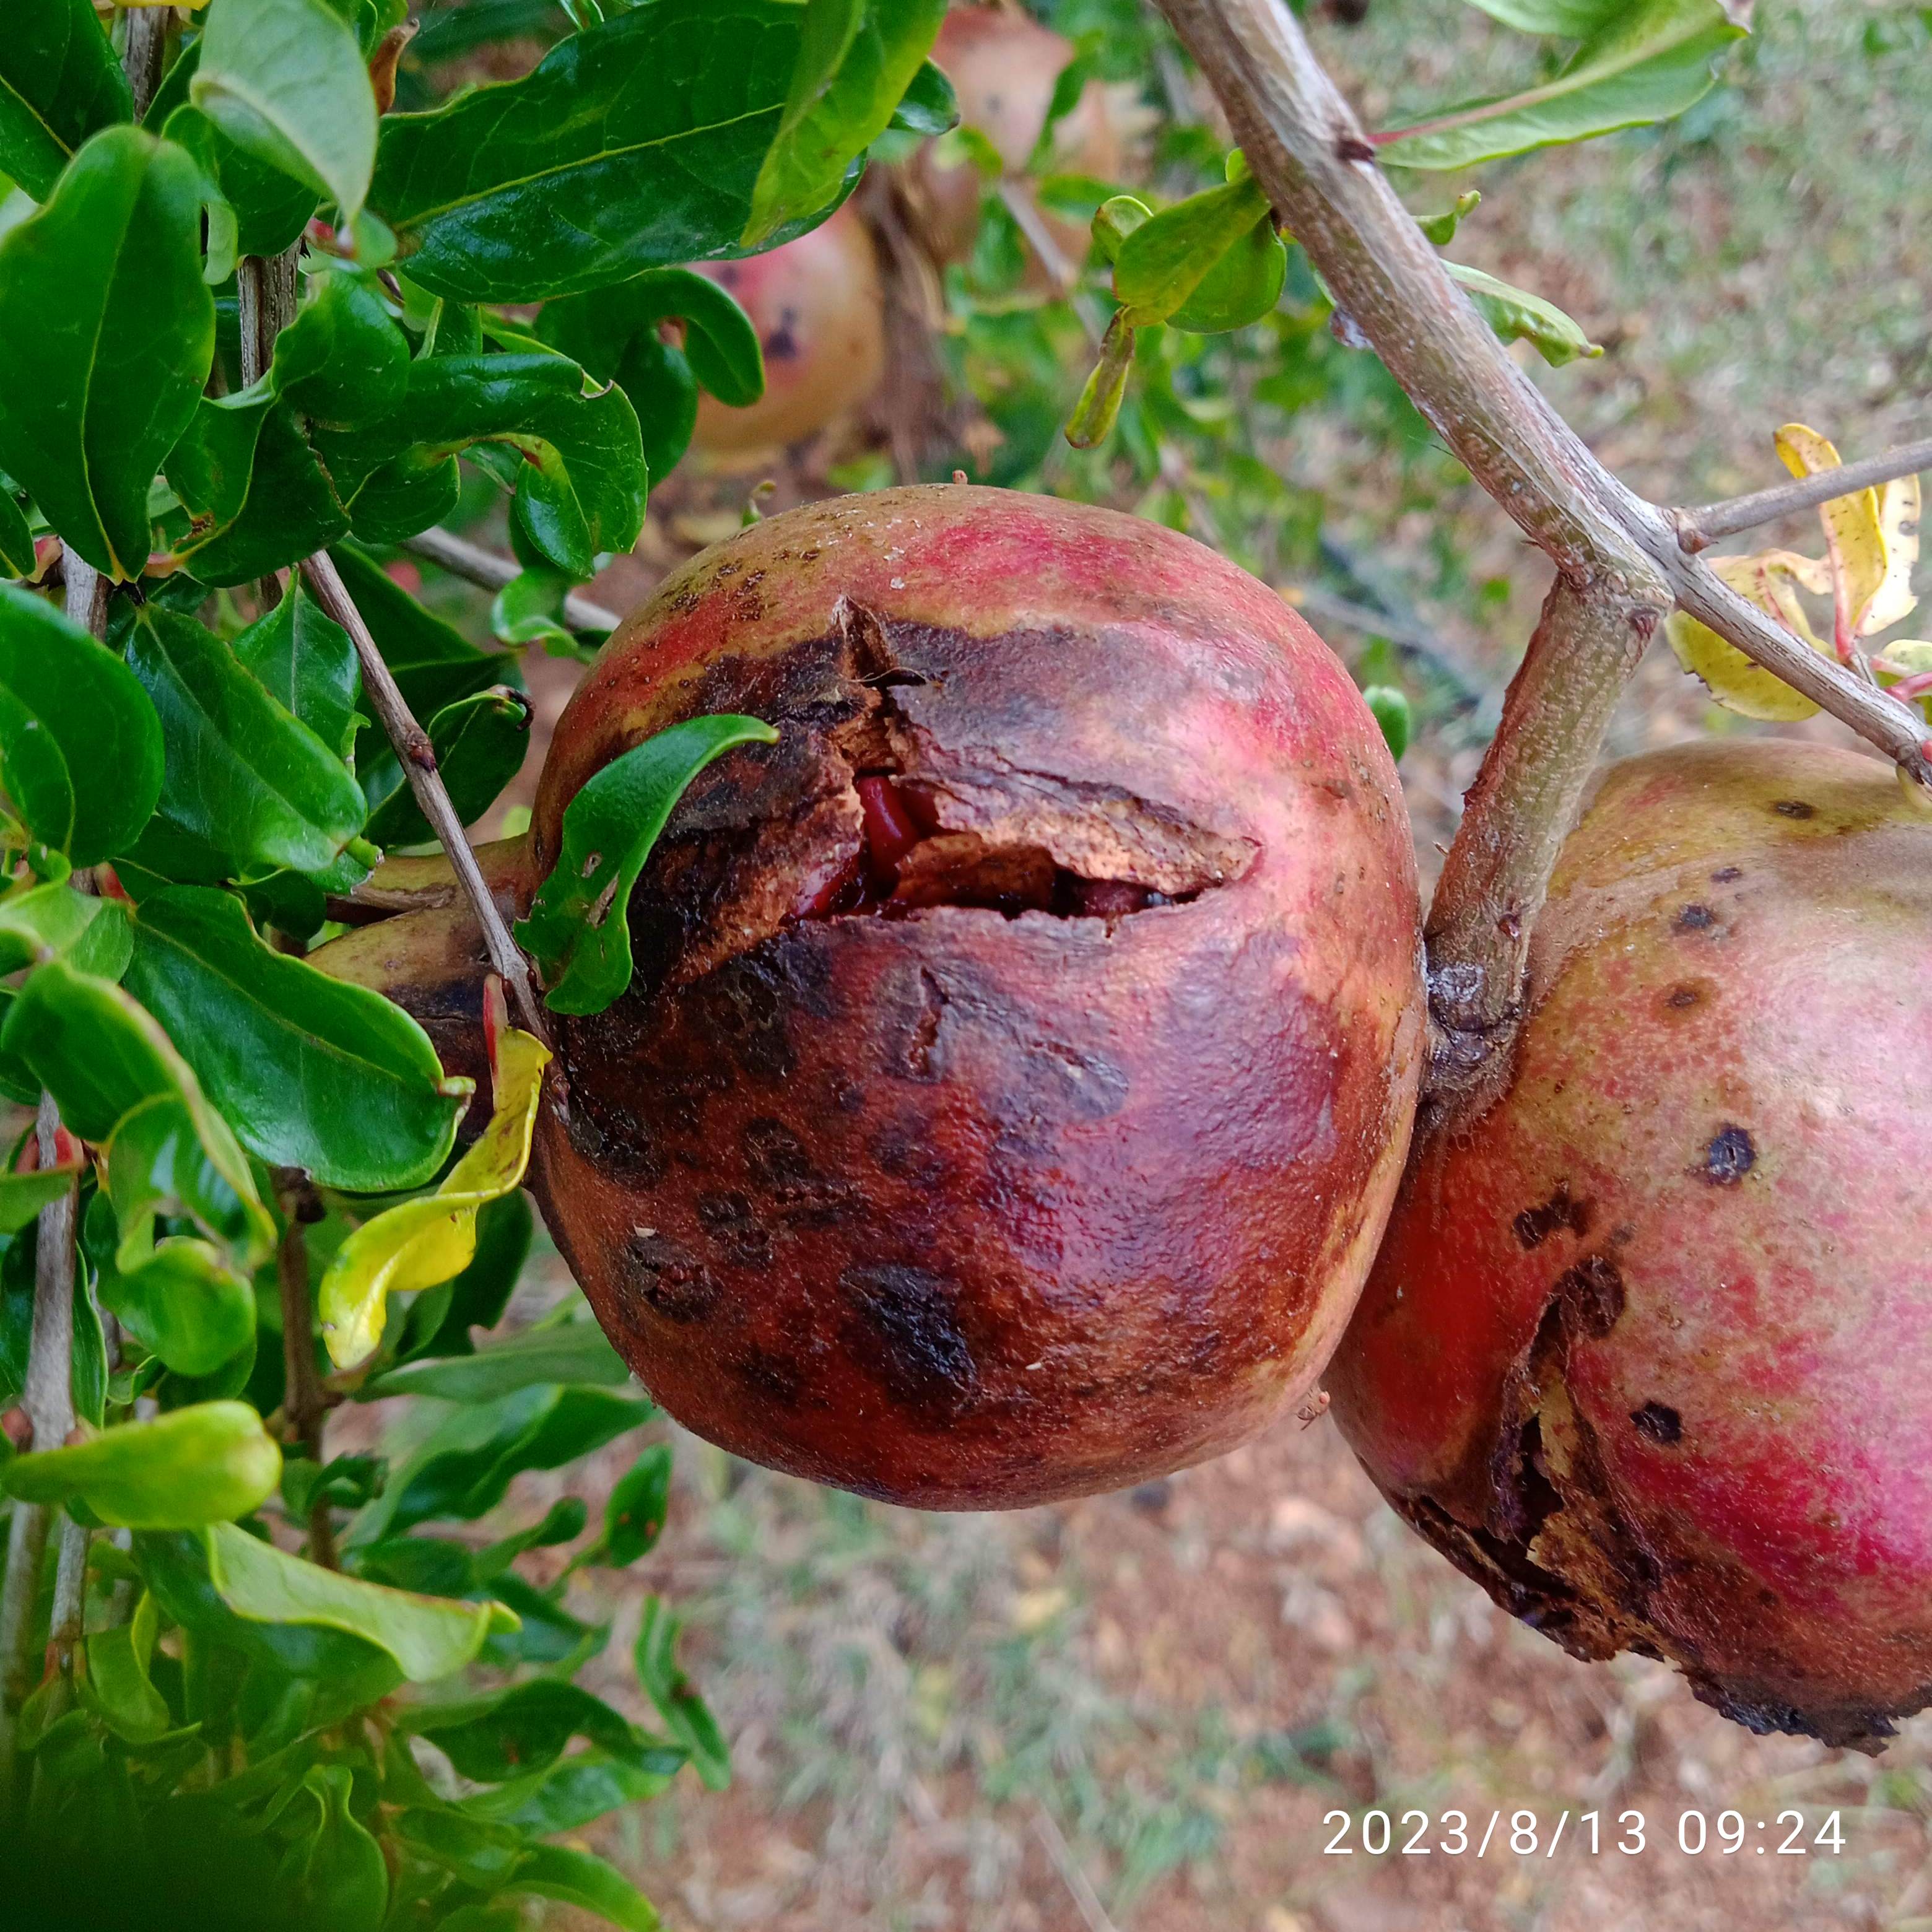
Label: Bacterial_Blight